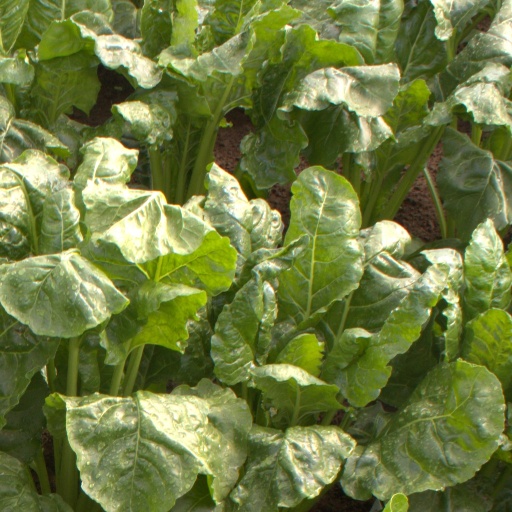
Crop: sugar beet